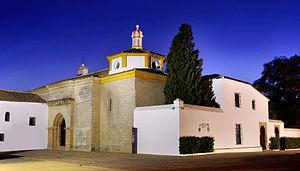
Le monastère de Santa María de la Rábida est un monastère franciscain situé à Palos de la Frontera, dans la province espagnole de Huelva, en Andalousie. Il s'agit d'un monument important tant au niveau artistique qu'historique. Bâti aux XIVᵉ et XVᵉ siècles, il présente une belle architecture mêlant les styles gothiques et mudéjar, et dont les plus beaux fleurons sont l'église et le cloître. D'un point de vue historique, le monastère reste célèbre pour avoir accueilli Christophe Colomb quelques années avant son départ pour l'Amérique.